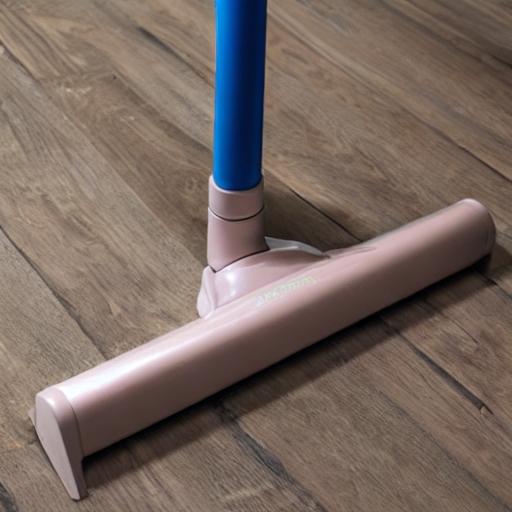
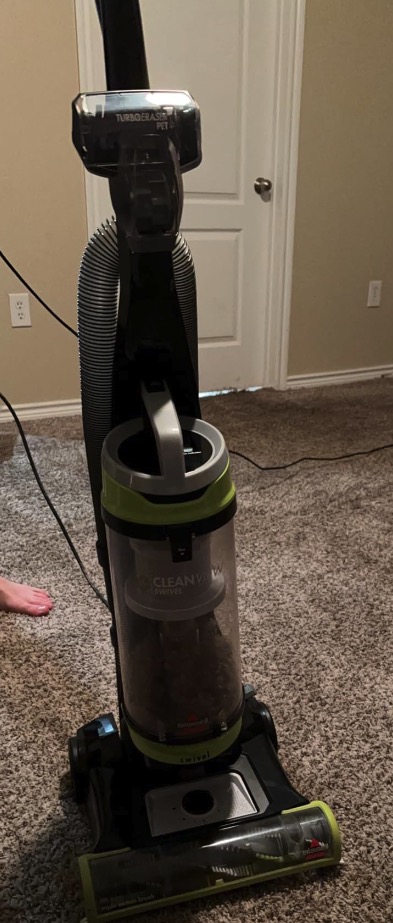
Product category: items_vacuum
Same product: no